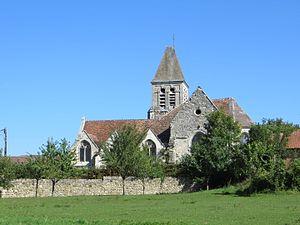
Vue générale de l'église
Boursonne est une commune française située dans le département de l'Oise en région Hauts-de-France.